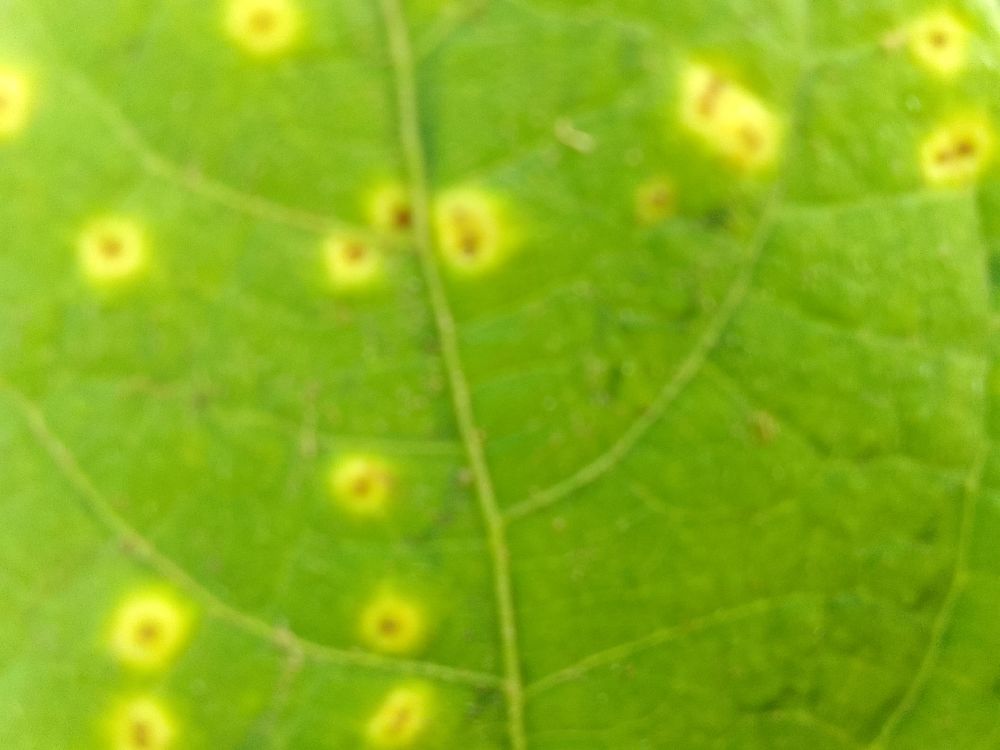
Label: rust